Die Wacht am Rhein

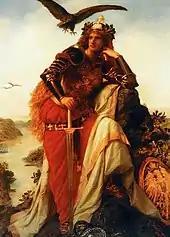
"Germania on Guard on the Rhine", Hermann Wislicenus, 1873

"" ("The Watch on the Rhine") is a German patriotic anthem. The song's origins are rooted in the historical French–German enmity, and it was particularly popular in Germany during the Franco-Prussian War, World War I, and World War II. The original poem was written by Max Schneckenburger during the Rhine crisis of 1840, and is generally sung to music written by Karl Wilhelm in 1854, seven years after Schneckenburger's death.